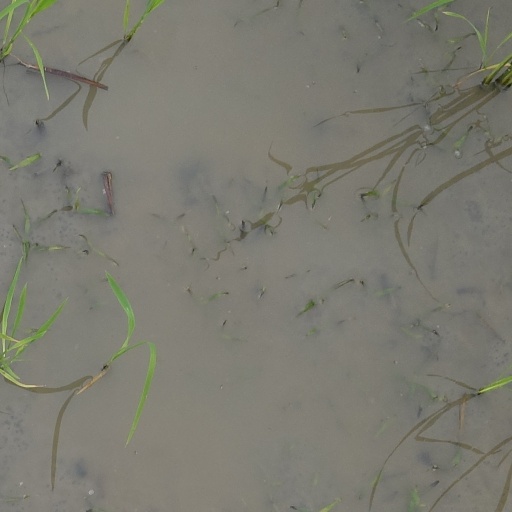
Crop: rice